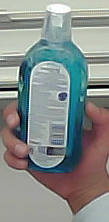
Product: sensodyne_mouthwash